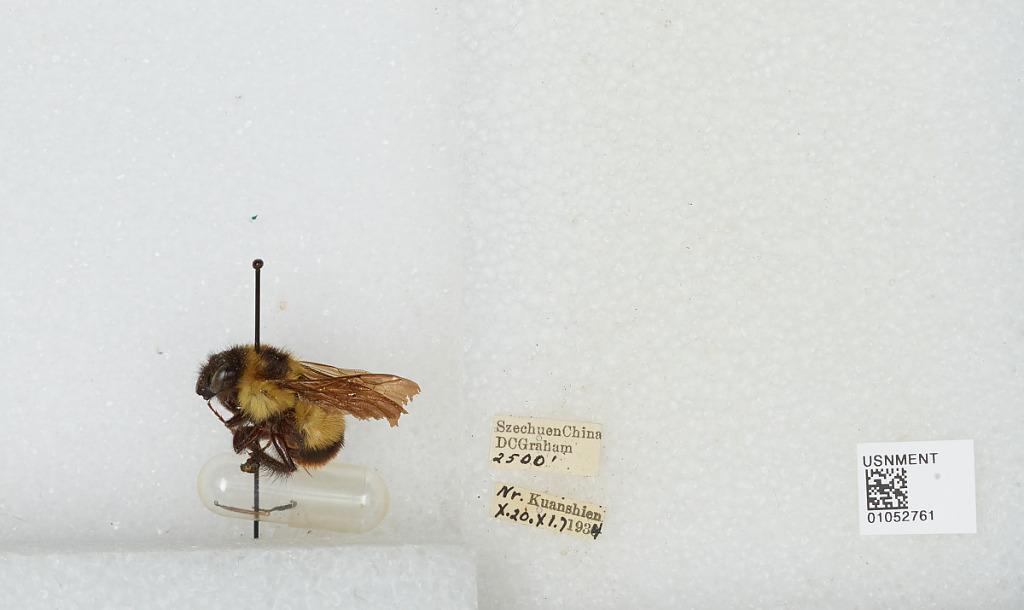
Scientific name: Bombus sp.
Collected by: D. Graham
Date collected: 1934-10-20
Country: China
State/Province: Sichuan
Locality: Nr. Kuanshien